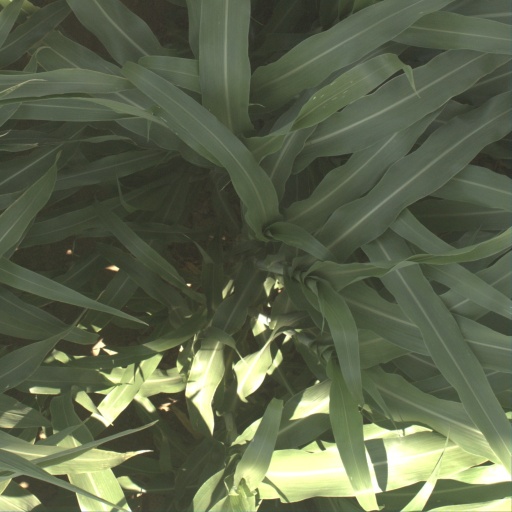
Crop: sorghum